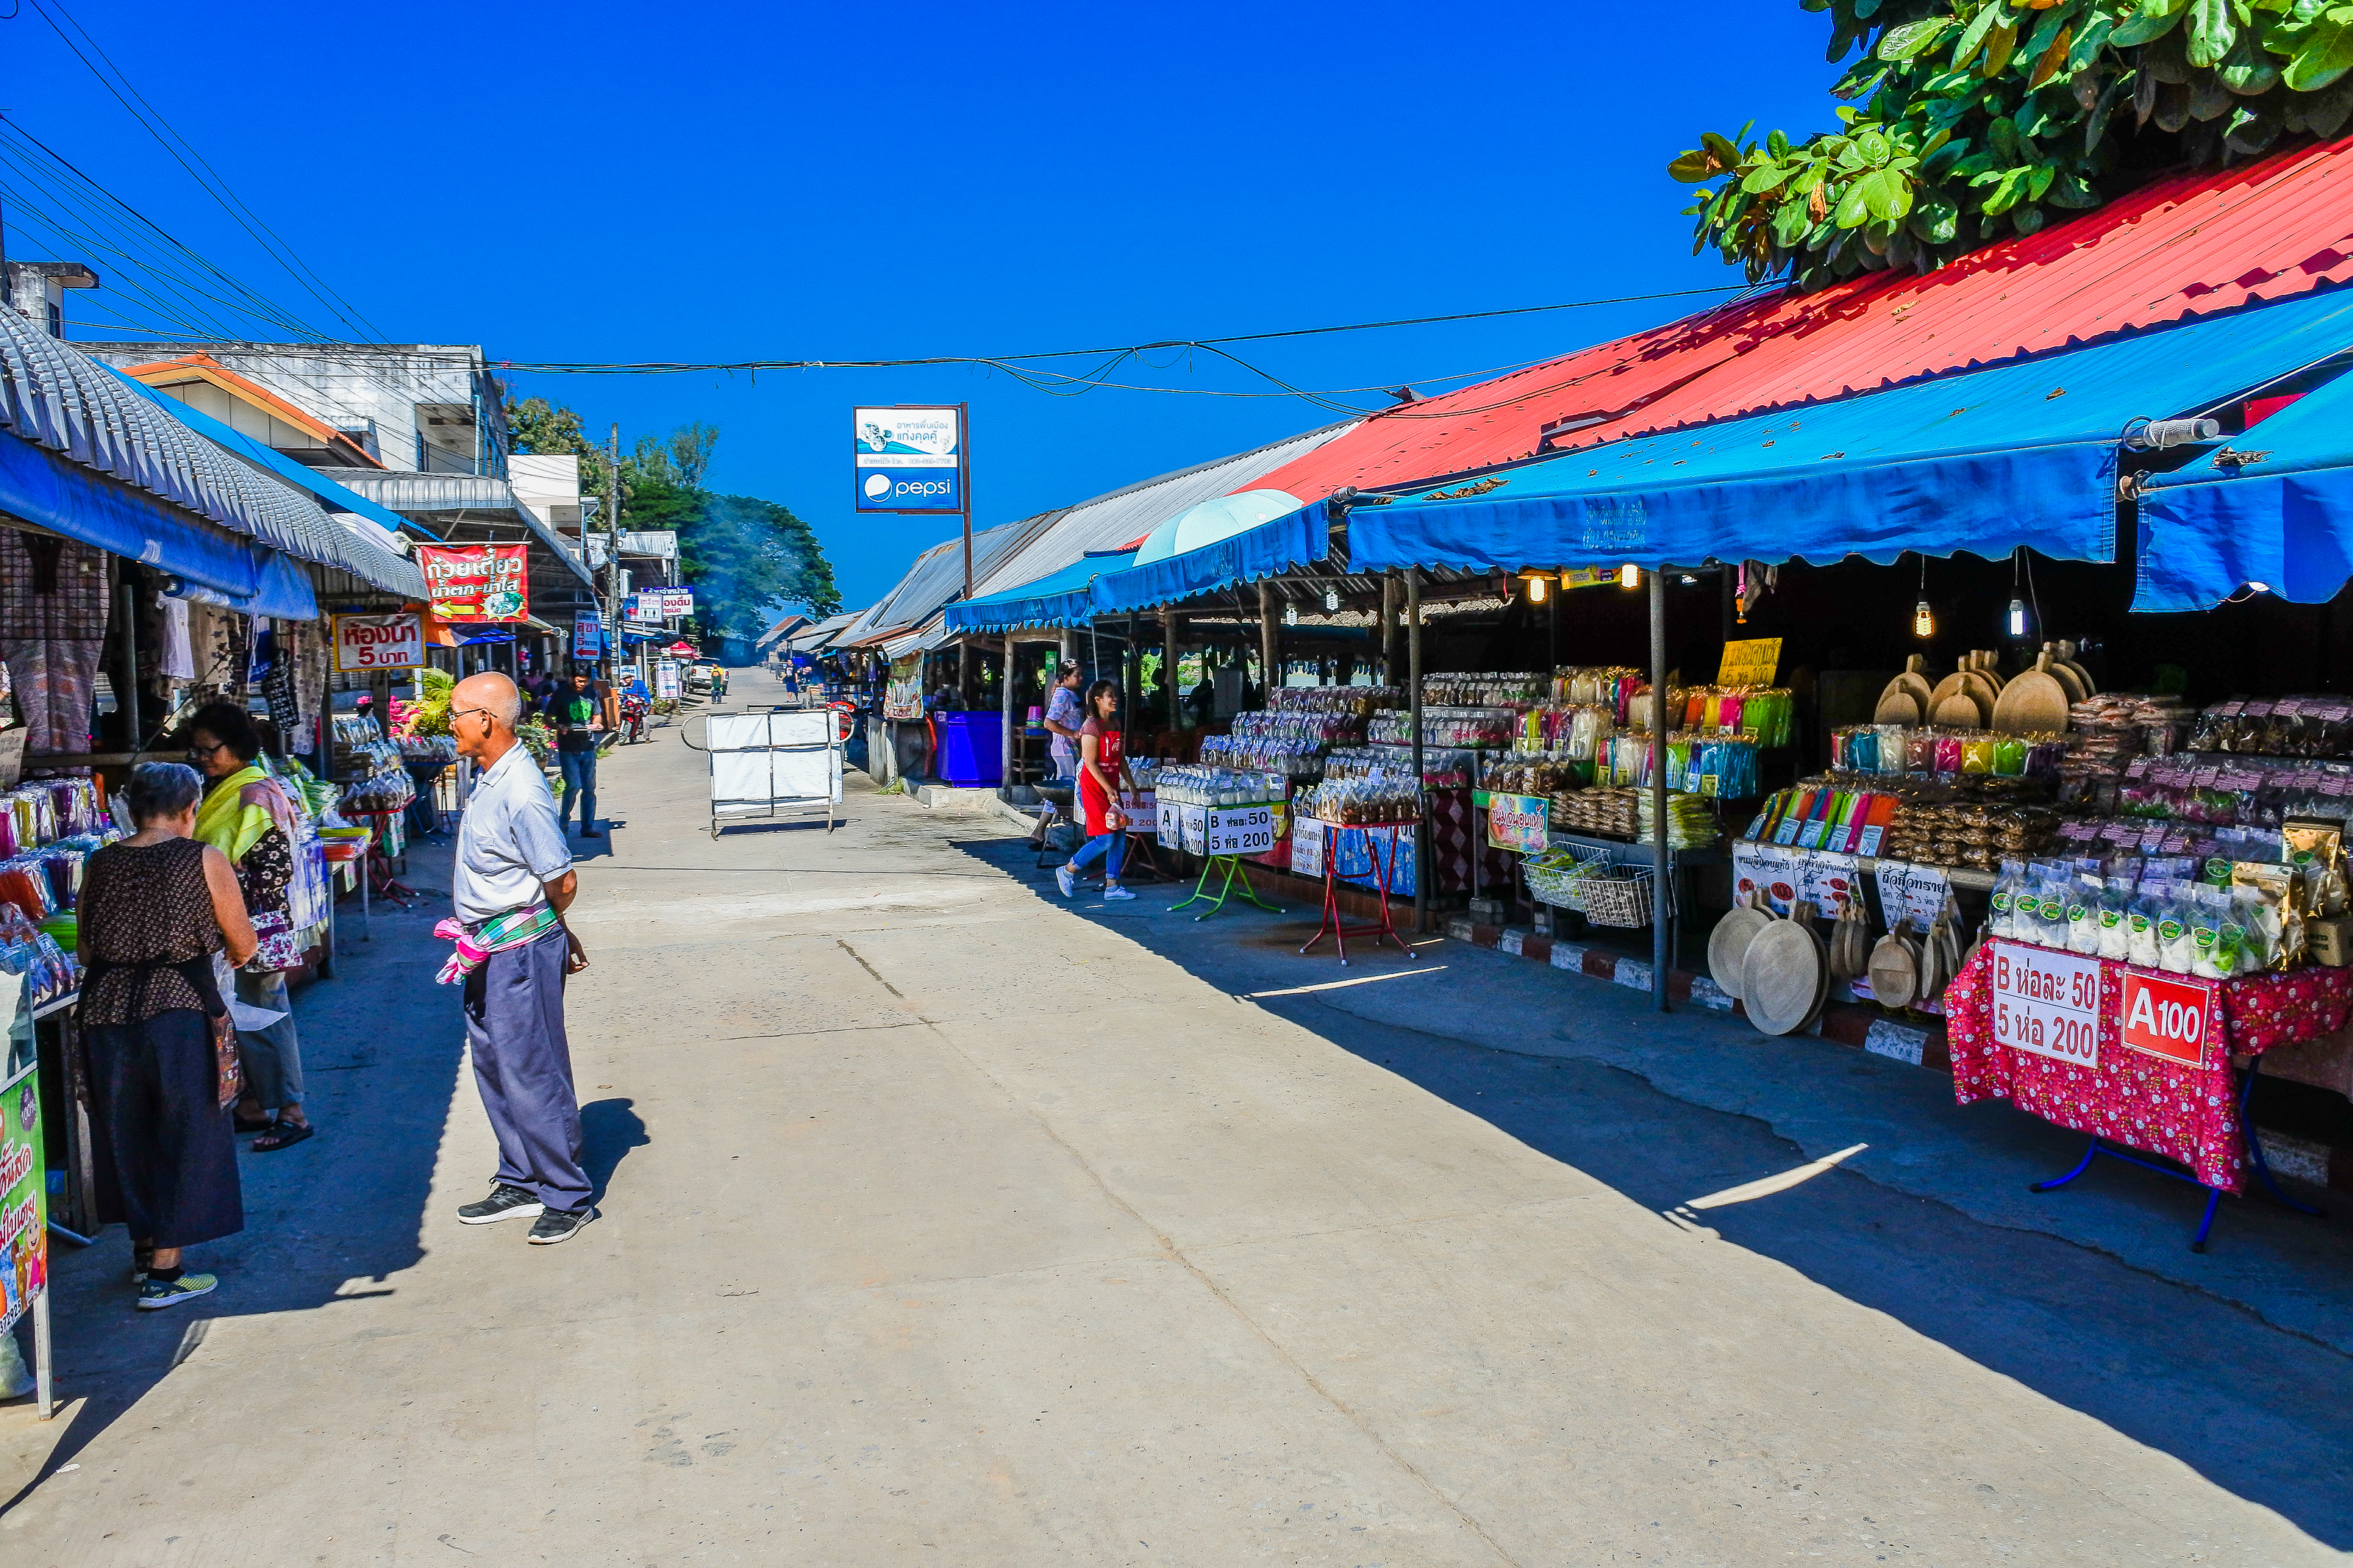
holiday, speed, vehicle, tourist, beautiful, rainy, mountain, view, mekong river, loei, thailand, vacation, man, chiangkhan, cloud background, sky, kaeng khut khu, green, natural, wallpaper, nature, asia, relaxing, asian, transport, water, boat, morning, transportation, outdoor, cloudy, background, cloudscape, river, travel, fisherman, landscape, marketplace, market, selling, bazaar, public space, stall, town, human settlement, city, building, flea market, street, hawker, trade, retail, shopping, pedestrian, fair, tourism, road